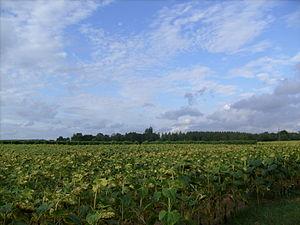
Paysage près de Saint-Romain de Benet
Saint-Romain-de-Benet est une commune du sud-ouest de la France, située dans le département de la Charente-Maritime en région Nouvelle-Aquitaine. Ses habitants sont appelés les Saint-Rominois et les Saint-Rominoises.